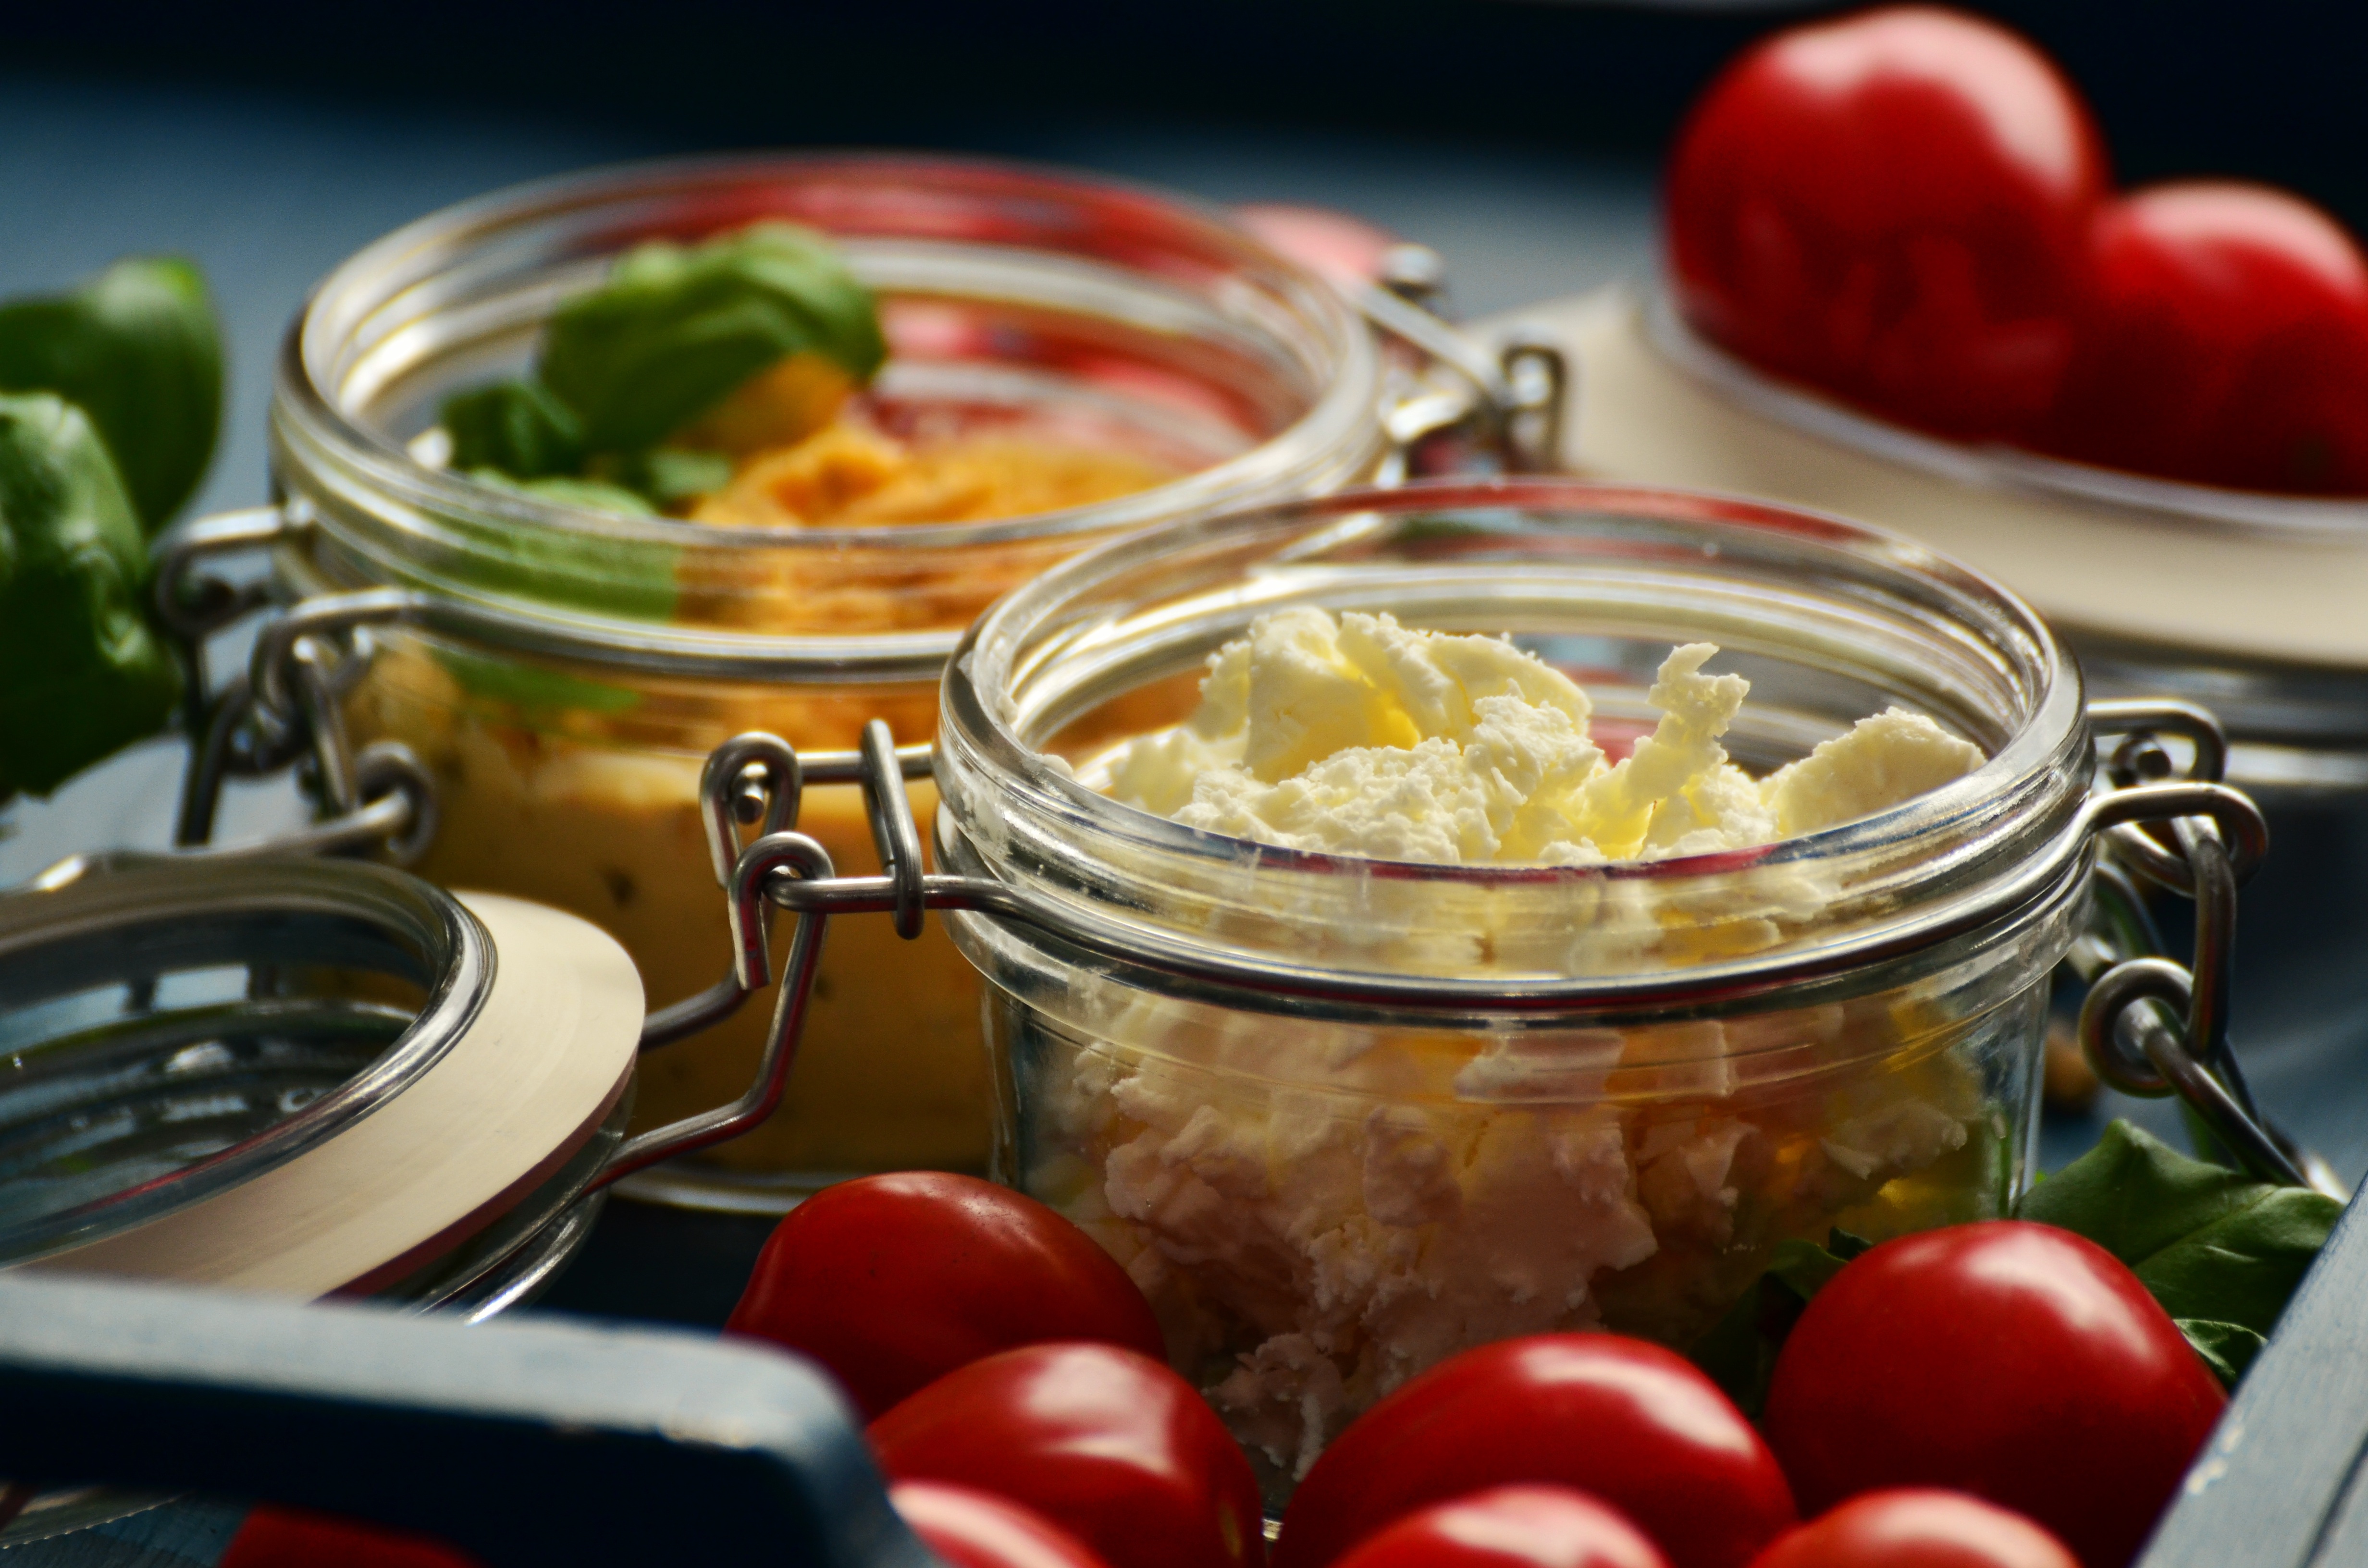
jar, dish, meal, food, salad, mediterranean, vegetable, kitchen, recipe, healthy, eat, cuisine, basil, cheese, condiment, tomatoes, vegetarian food, starter, frisch, italian, ingredients, wreak, natural foods, feta cheese, relish, red green, pickling, food preservation, indian cuisine, chutney